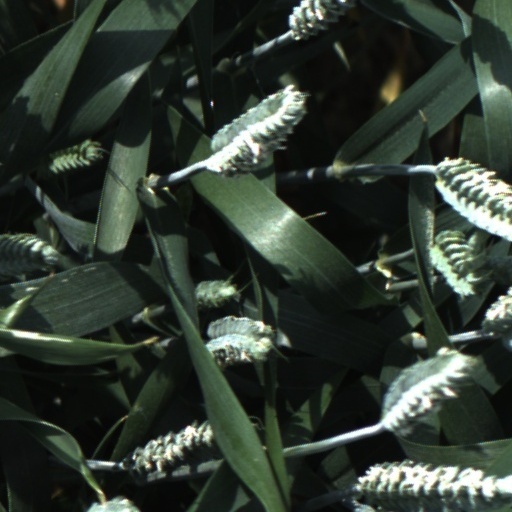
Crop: wheat